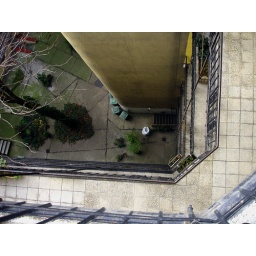
A look down from a balcony at a friends house in Budapest, Hungary. I decided to not jump.